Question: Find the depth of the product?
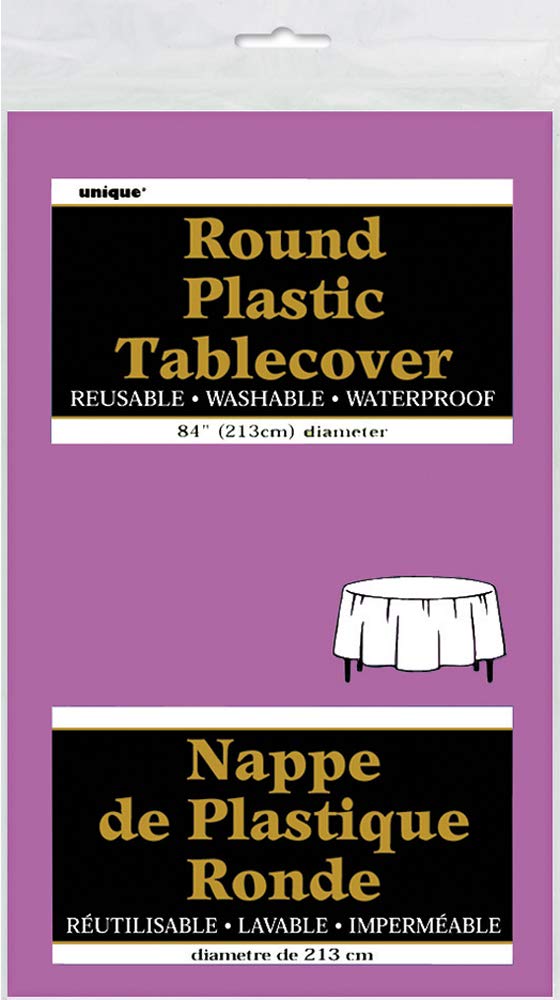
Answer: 213.0 centimetre